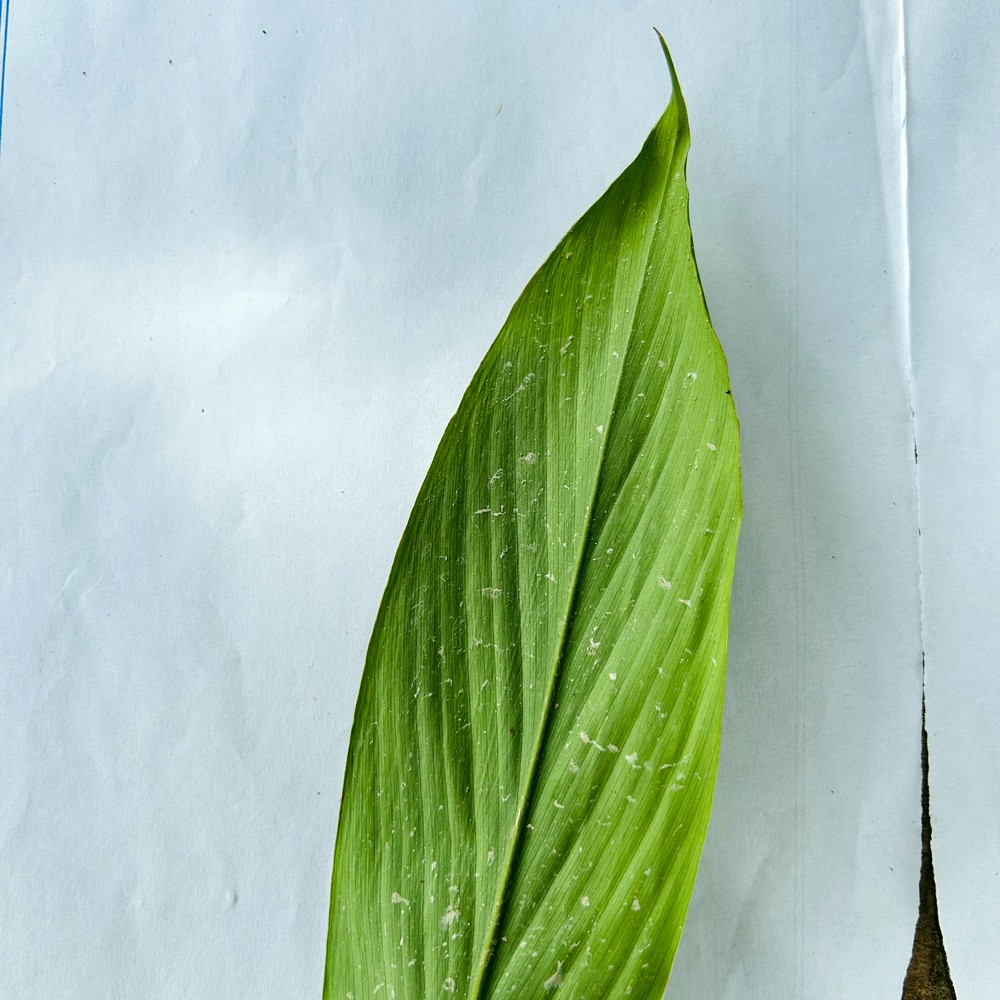
Label: Healthy Leaf